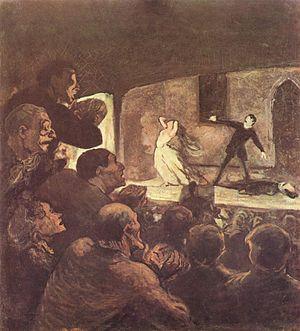
Le mélodrame, du grec μέλος = chant ou musique + δράμα = action théâtrale, est un genre théâtral dramatique et populaire, qui signifie étymologiquement drame avec musique très populaire au XIXᵉ siècle, se caractérisant par des situations invraisemblables et des personnages manichéens.